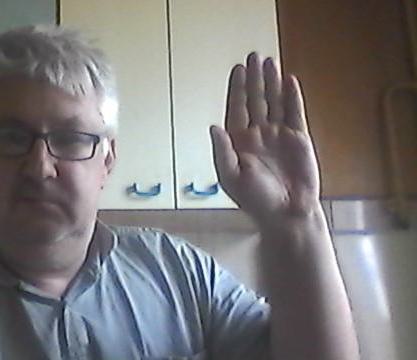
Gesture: stop